Colegio Cesar Chavez

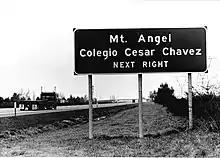
Road sign to Colegio Cesar Chavez.

Citing the Mt. Angel College's financial instability and low enrollment, the Northwest Association of Schools and Colleges withdrew the college's accreditation. In light of such bleak signs, most students and staff left the college. Sonny Montes, Ernesto Lopez, and four others decided to attempt to salvage the college by redirecting its focus. On December 12, 1973, Mt. Angel College was renamed Colegio Cesar Chavez. In 1975, Colegio was granted accreditation candidacy from the same association that had withdrawn Mt. Angel College's accreditation. Colegio aimed to create a four-year college completely under the control of a staff chiefly of Mexican American, or Chicano, descent. Colegio was also structured on an experimental educational model known as a "college without walls" program.